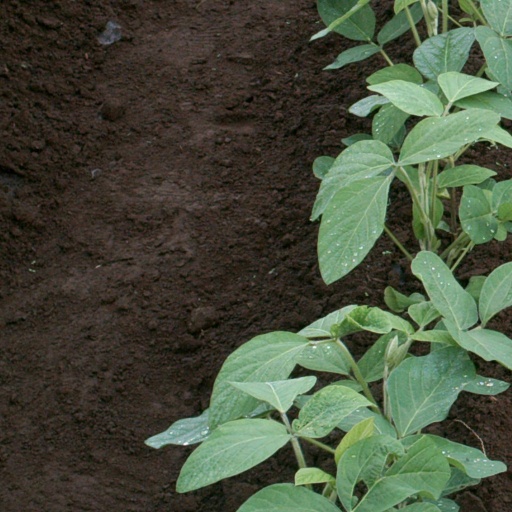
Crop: soybean